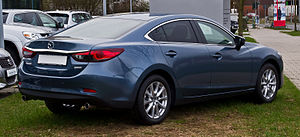
Mazda6 / Tredje generation (2012−)
Mazda6 er en stor mellemklassebil fra den japanske bilfabrikant Mazda, som første gang blev præsenteret på det 35. Tokyo Motor Show. I Japan hedder modellen Mazda Atenza. Dette navn er afledt af det italienske ord "attenzione". Modellen var den første, som blev forbundet med Mazdas slogan "Zoom-Zoom". Ved introduktionen i Japan den 20. maj 2002 nåede modellen på seks dage op på 4.000 bestillinger.